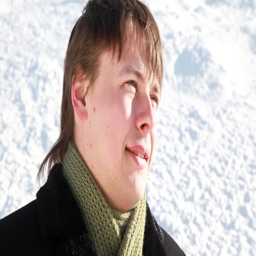
close up view of face of a young man who looking and smiling , sunlit